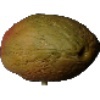
Label: Papaya 1